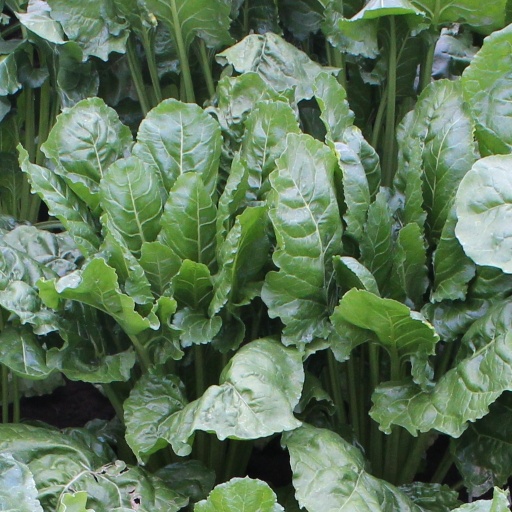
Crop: sugar beet